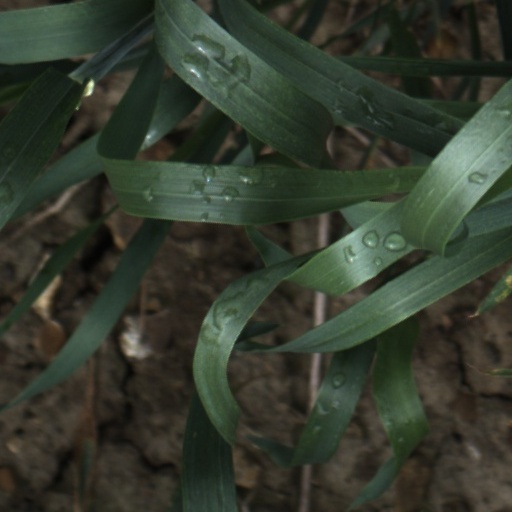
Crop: wheat